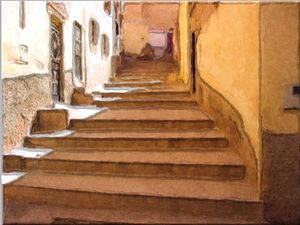
Ruelle de Ktadla
Kasba Tadla est une ville de la région Béni Mellal-Khénifra, au Maroc, elle fut fondée par la dynastie des Banou Ifren au début du XIe siècle.